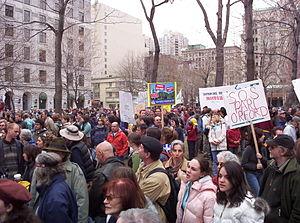
Cet article traite des événements qui se sont produits durant l'année 2007 au Québec.
L'affaire politico-financière de la privatisation du Mont-Orford concerne un conflit datant de 2005 et opposant des groupes de défense de l'intégrité du parc national du Mont-Orford au Québec, et des promoteurs immobiliers. Ces derniers souhaitent en effet agrandir l'aire commerciale entourant la station de ski pour y inclure des condominiums.